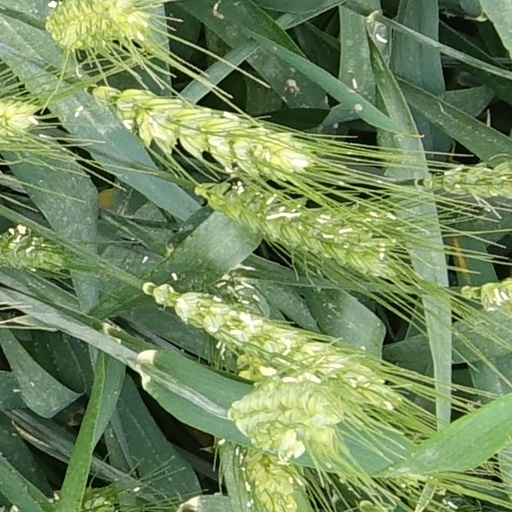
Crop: wheat